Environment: lab
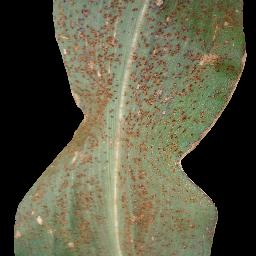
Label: common_rust